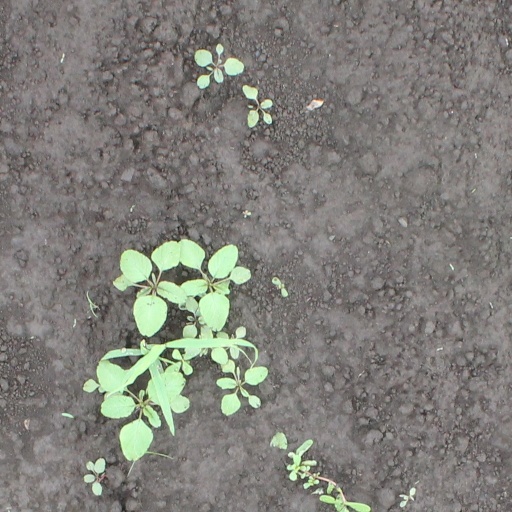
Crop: soybean